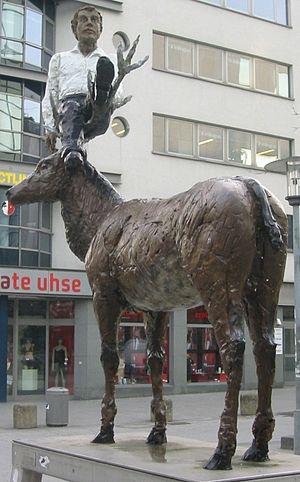
Stephan Balkenhol est un sculpteur allemand né le 10 février 1957 à Fritzlar. Professeur de sculpture à l'Académie des Beaux-Arts de Karlsruhe depuis 1992, il est un des plus importants sculpteurs d'Allemagne.